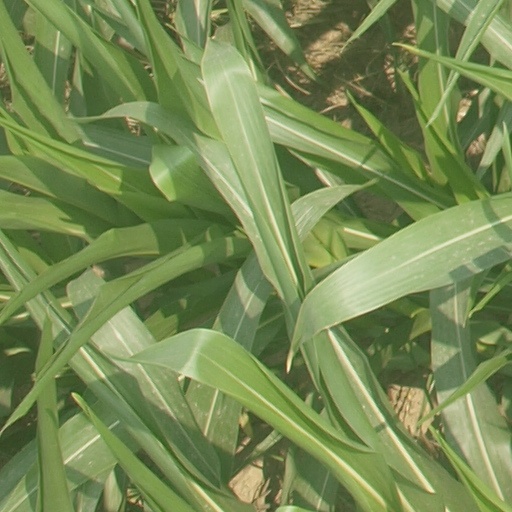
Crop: maize; corn